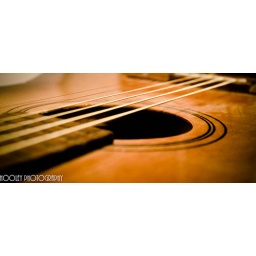
Restrung my guitar for the first time in many years, look how shiny they are!